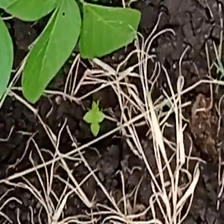
Weed species: Harali_(Cynodon_dactylon)